Charles Rollo Peters

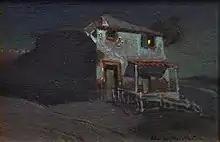
"Monterey Adobe at Night", (1918), oil on canvas

Charles Rollo Peters (April 10, 1862 – March 2, 1928) was an American oil painter of nocturnes.